1st Searchlight Regiment, Royal Artillery

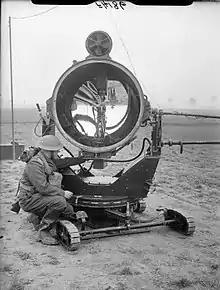
90 cm Searchlight in France May 1940 (this example was operated by 10th S/L Bty, 3rd S/L Rgt)

1st AA Battalion, RE, under the command of Lt-Col R.M. Goldney, RA, was ordered to mobilise by 1st AA Brigade on 1 September 1939, and war was declared two days later. Battalion HQ with A and B Companies (which officially became Nos 1 and 2 Companies) left Blackdown and embarked at Southampton on 10 September, landing at Cherbourg Naval Base the following day. However, this may have been a mistake: it is alleged that the movement order was supposed to have said 'less 1st AA Bn RE', and the battalion was intended to defend the Thames Estuary under AA Command.